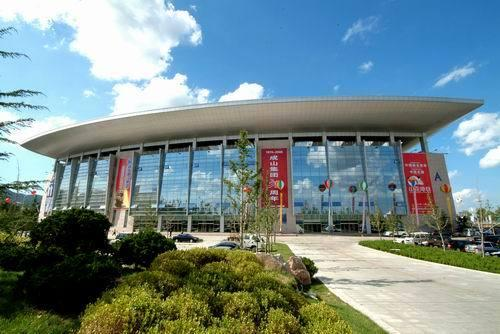
地标名称：威海国际展览中心
所在城市：威海市·环翠区